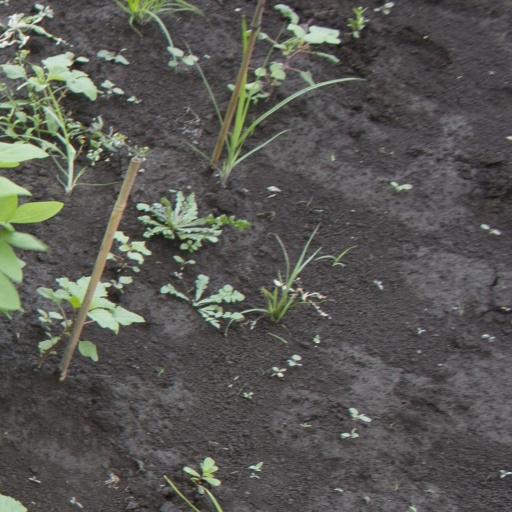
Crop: soybean